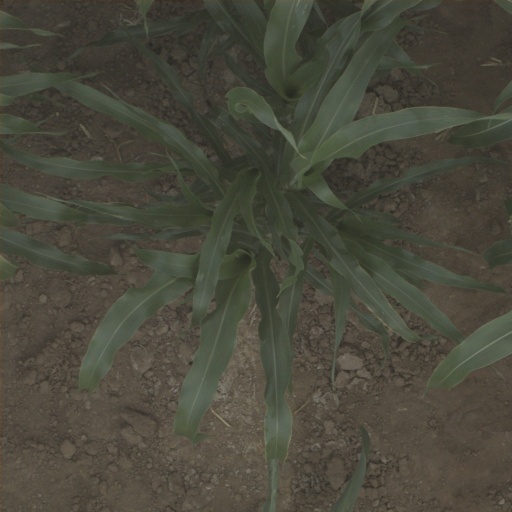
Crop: sorghum